Warren Commercial Historic District (Warren, Illinois)

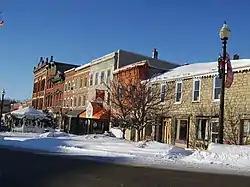

The Warren Commercial Historic District is a historic commercial district located in Warren, Illinois. The district encompasses the town's central business district and includes 34 contributing buildings and a water tower. Development in the district began in 1852, the year that the Illinois Central Railroad came to Warren, and continued into the twentieth century. The railroad depot is a centerpiece of the district, as Warren's economy depended heavily on the railroad. Later development in the district mainly took place in the form of several distinct additions; as a result, lots in the district are irregularly sized. Most of the buildings in the district are vernacular brick commercial structures with pressed metal or brick ornamentation, though examples of Victorian and Classical Revival architecture can also be seen.